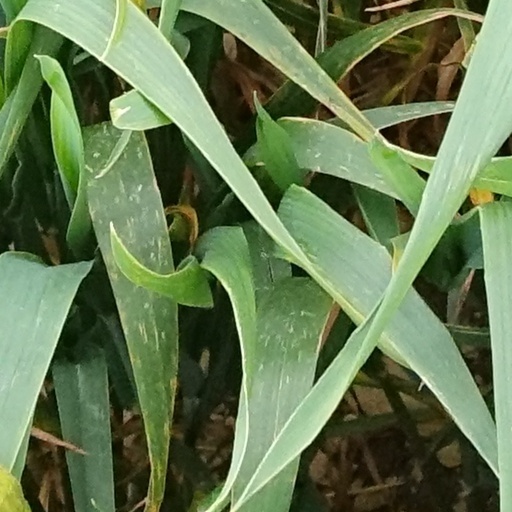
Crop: wheat